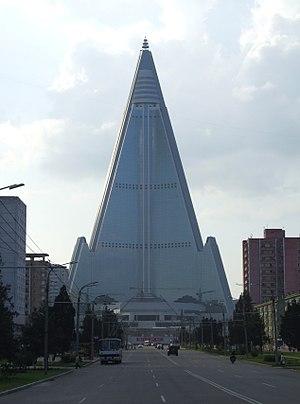
Pyongyang est la capitale et la plus grande ville de la République populaire démocratique de Corée, fréquemment appelée Corée du Nord. La population officielle du centre-ville est estimée à 2,5 millions d'habitants en 2013, tandis que l'agglomération en rassemble environ 3,3 millions. Sa superficie est de 3 194 km², soit près de trois fois celle de Los Angeles. Elle constitue le cœur politique, économique et culturel du pays.
L’hôtel Ryugyong est un gratte-ciel pyramidal de 105 étages situé dans le quartier de Potong-gang à Pyongyang en Corée du Nord. Son nom, Ryugyong, littéralement la Capitale des saules, est également un des noms historiques de Pyongyang.